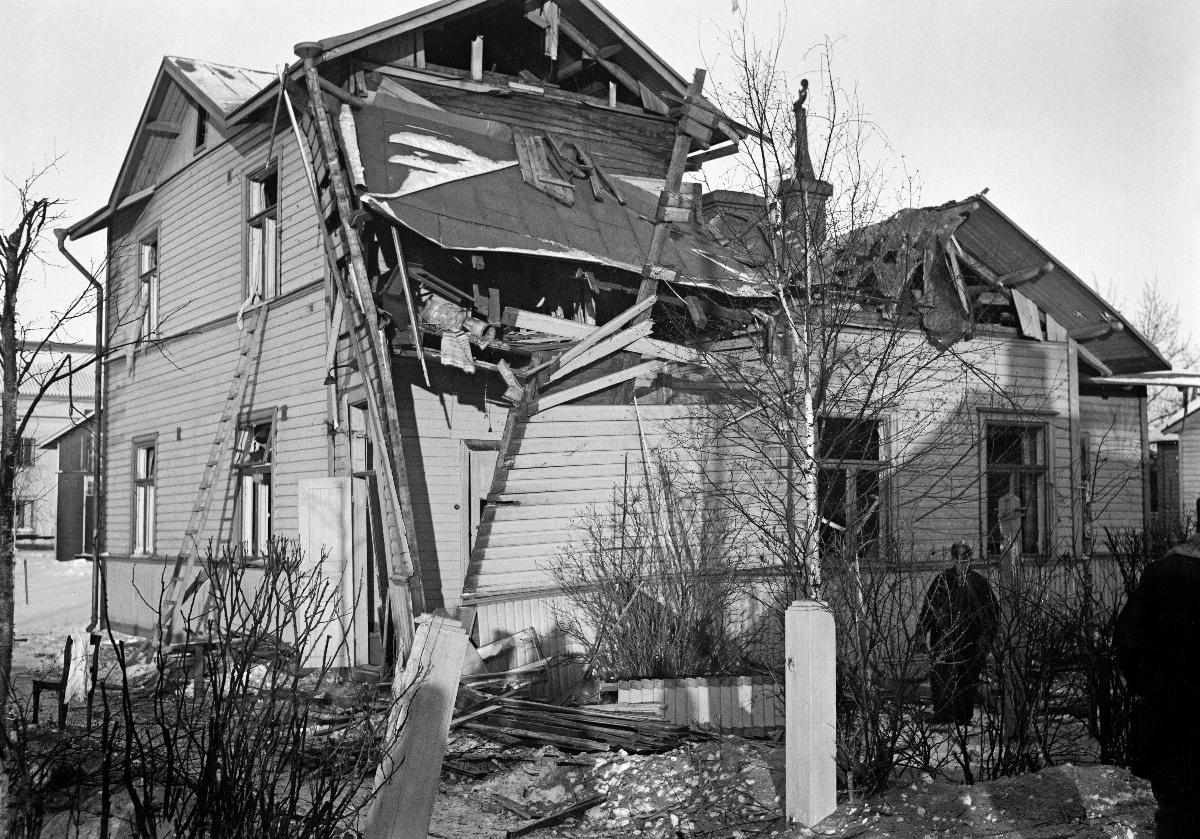
Pommitettuja rakennuksia
Bombarderade byggnader; Bombed buildings
sisällön kuvaus: Pommitettuja rakennuksia lähellä Helsinkiä 3.2.1940. content description: Bombed buildings close to Helsinki 3.2.1940. innehållsbeskrivning: Bombade byggnader nära Helsingfors 3.2.1940.
Kuvaaja: Sundström, Hugo, kuvaaja
Vuosi: 1940
Paikka: Suomi
Aiheet: pommitukset; talvisota; rakennukset; tuhoutuminen; HBL; bombardments; Winter War; buildings; destruction (passive); winter war; bombings; bombed buildings; destruction; bombningar; vinterkriget; byggnader; bli förstörd; bombardemang; förstörelse